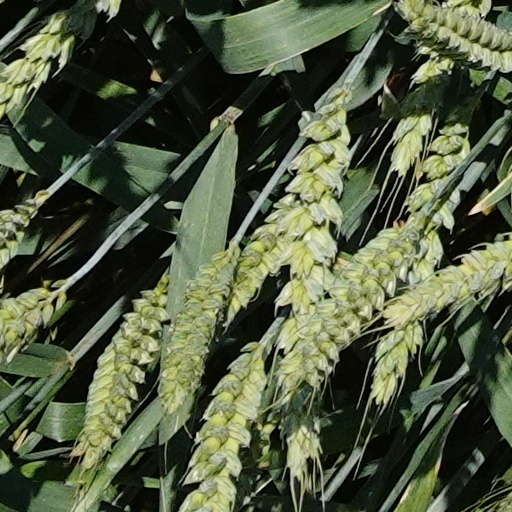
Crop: wheat